Ruggero Deodato

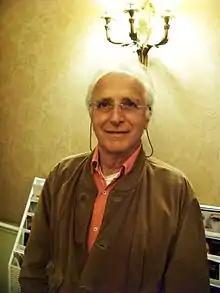
Deodato at the 2008 Cannes Film Festival

Ruggero Deodato (7 May 1939 – 29 December 2022) was an Italian film director, screenwriter, and actor.